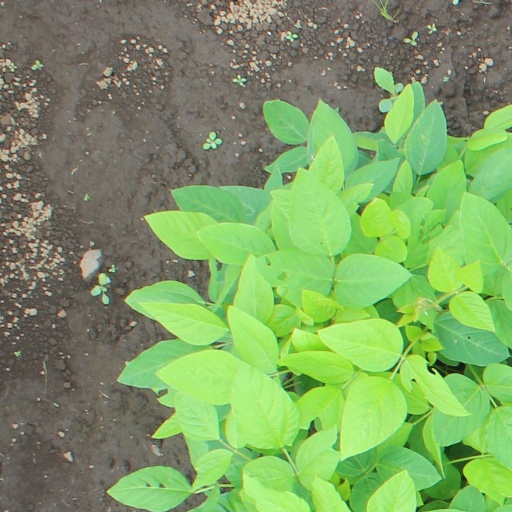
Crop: soybean